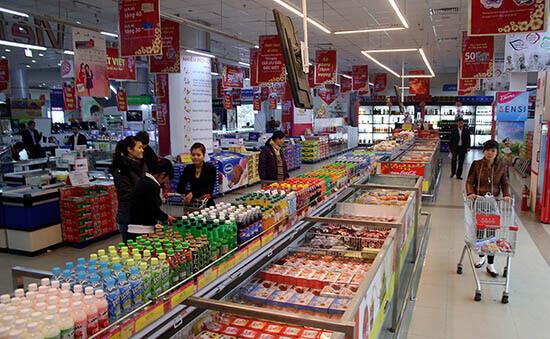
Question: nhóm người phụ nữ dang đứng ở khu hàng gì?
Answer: nhóm người đang đứng ở khu nước giải khát